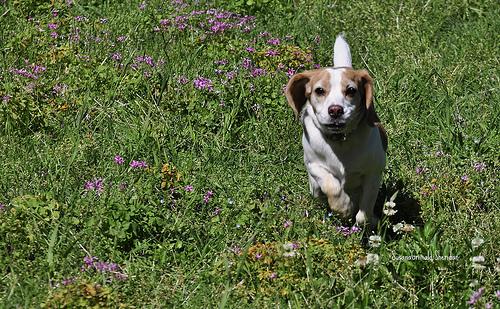
Breed: beagle